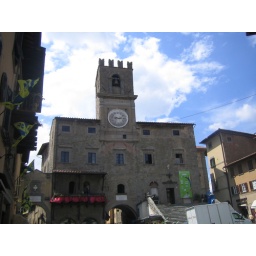
clock tower in central piazza of Cortona